Environment of Pennsylvania

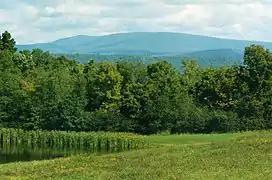
Blue Knob Mountain in the Quaker Valley of Pennsylvania

Pennsylvania has many different mountain ranges with the highest point being at 3,213 feet on Mt. Davis. The main mountain ranges include the Appalachian, Allegheny and Pocono Mountains. The Appalachian Mountain Range runs throughout Pennsylvania and seventeen other states, creating the largest mountain range in Pennsylvania. The Allegheny Mountain Range connects to the Appalachian Mountains in west and central Pennsylvania. The Pocono Mountain Range runs throughout northeastern Pennsylvania. The Allegheny and Pocono mountains are the two largest subranges in Pennsylvania. Other mountain ranges in Pennsylvania include the Bear Pond Mountains, the Blue Ridge Mountains, the Conewago Mountains, Music Mountains, Town Hill Mountain Range, and the Endless Mountains. To find a full list of mountains in Pennsylvania look at .